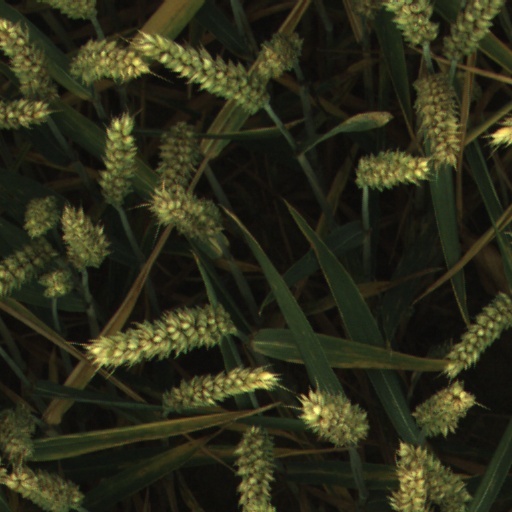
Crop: wheat